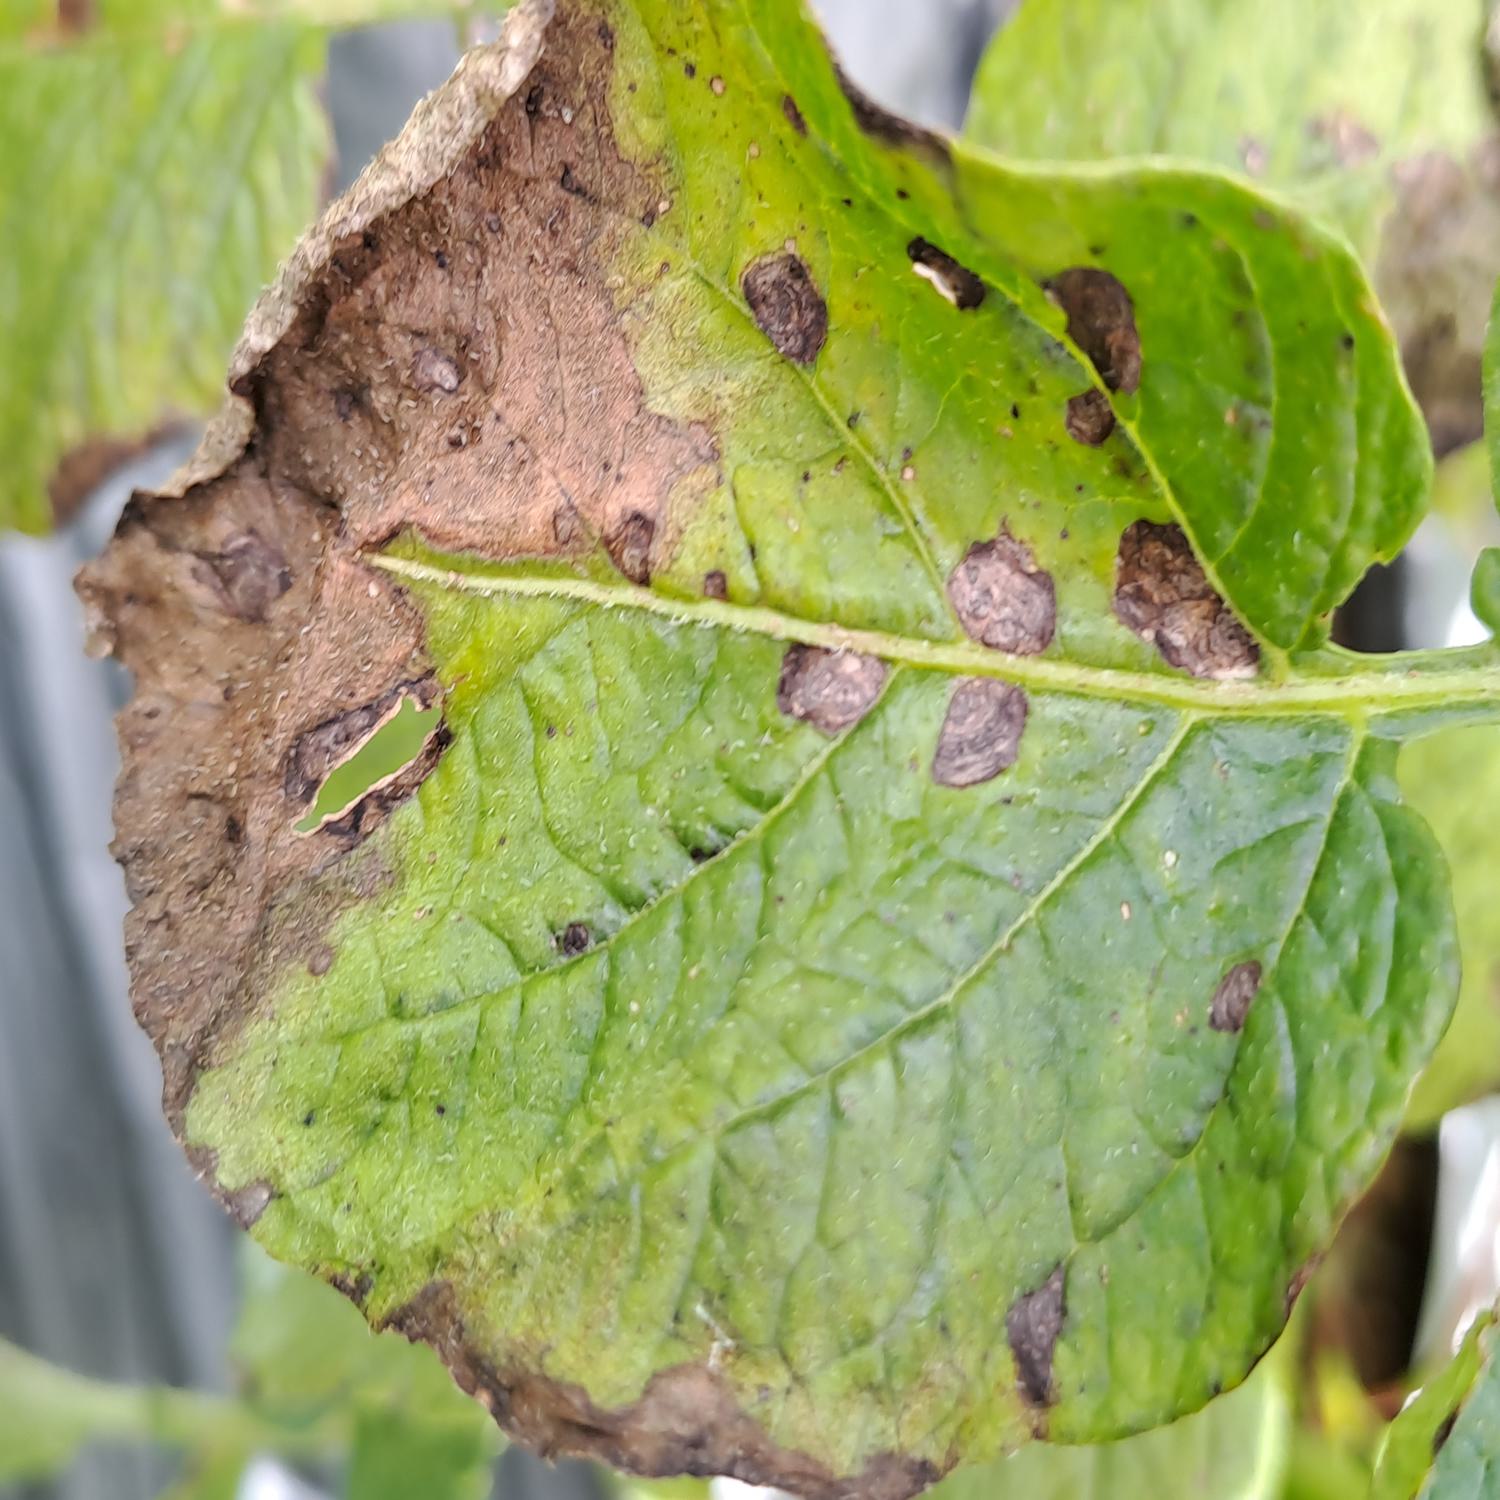
Label: Fungi